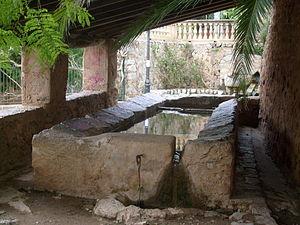
Un lavoir est un bassin alimenté en eau généralement d'origine naturelle qui a pour vocation première de permettre de rincer le linge après l'avoir lavé. Il est le plus souvent public, gratuit ou payant selon les communes, mais peut être privé, attaché à une seule maison ou une seule ferme et pouvant être mis à la disposition de voisins moyennant une redevance.